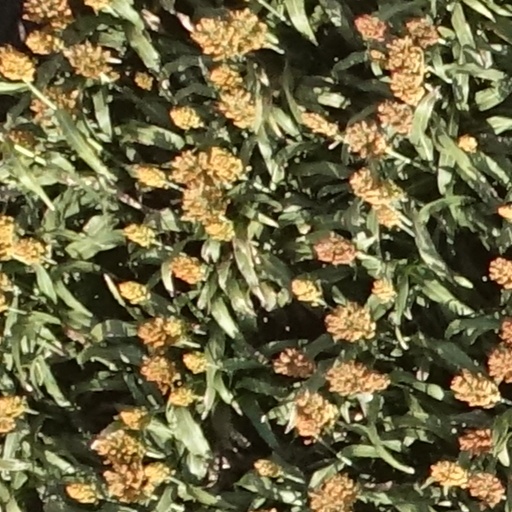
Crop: sorghum